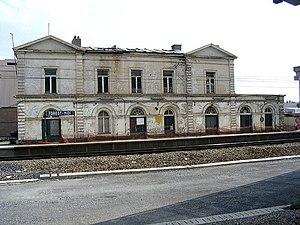
Ancien bâtiment voyageurs de la gare de Forest-Midi en 2004.
Cet article recense le patrimoine immobilier protégé à Forest. Le patrimoine immobilier protégé fait partie du patrimoine culturel en Belgique.
La gare de Forest-Midi est une gare ferroviaire belge de la ligne 96, de Bruxelles-Midi à Quévy, située sur le territoire de la commune de Forest dans la région de Bruxelles-Capitale.